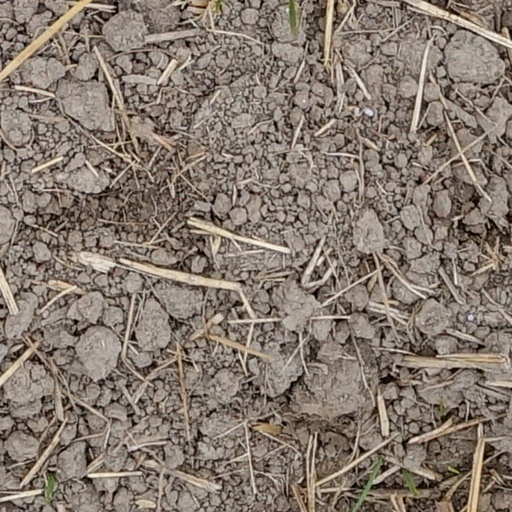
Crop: wheat